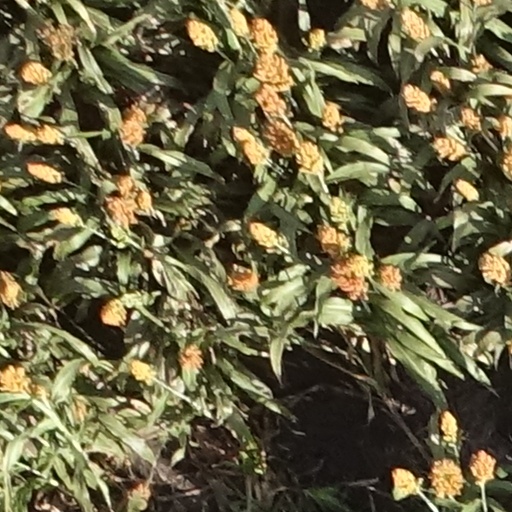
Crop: sorghum